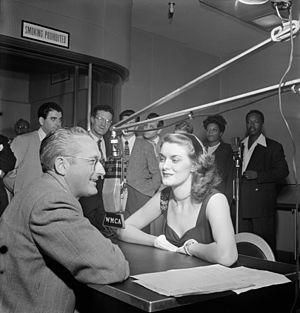
WMCA est une station de radio américaine diffusant ses programmes en ondes moyennes sur New York. Son orientation est religieuse depuis 1989. La station avait une audience quotidienne comprise entre 2 et 2,5 millions d'auditeurs dans les années 1960.